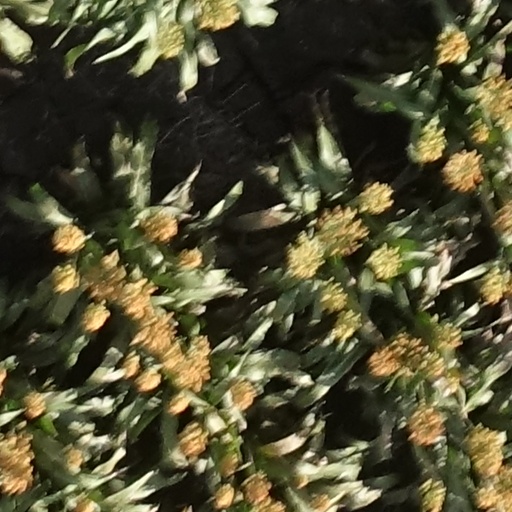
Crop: sorghum